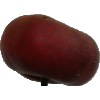
Label: Nectarine Flat 1